Grappa

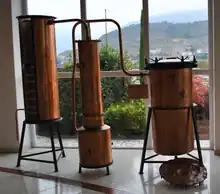
Retort for continuous steam distillation dating from around 1960

Distillation is an ancient practice that can be traced back to the 1st century AD. The distillation of alcohol may have been carried out reliably by al-Kindī ( CE), al-Fārābī, and al-Zahrāwī (Latin: Abulcasis, 936–1013), as well as by the School of Salerno in the 12th century.